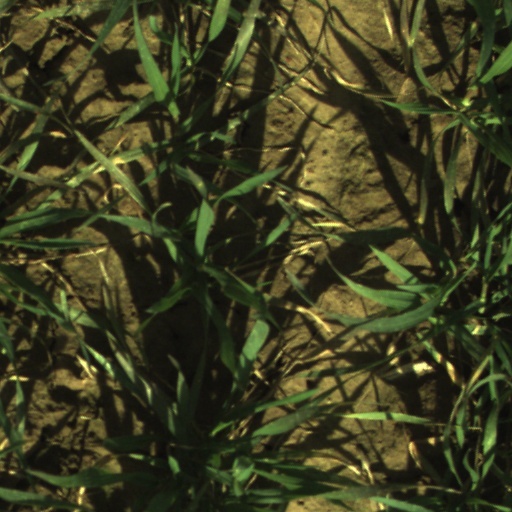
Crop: wheat